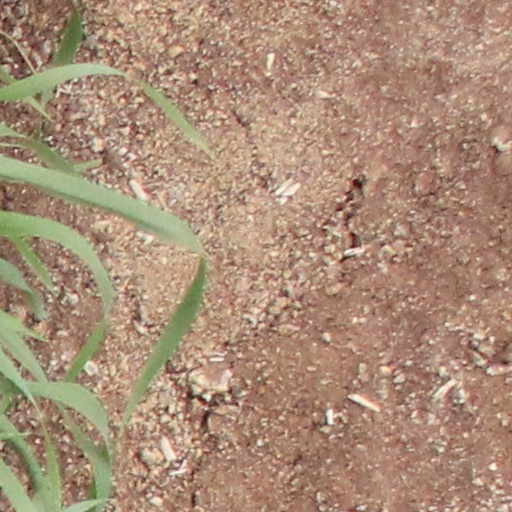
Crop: wheat